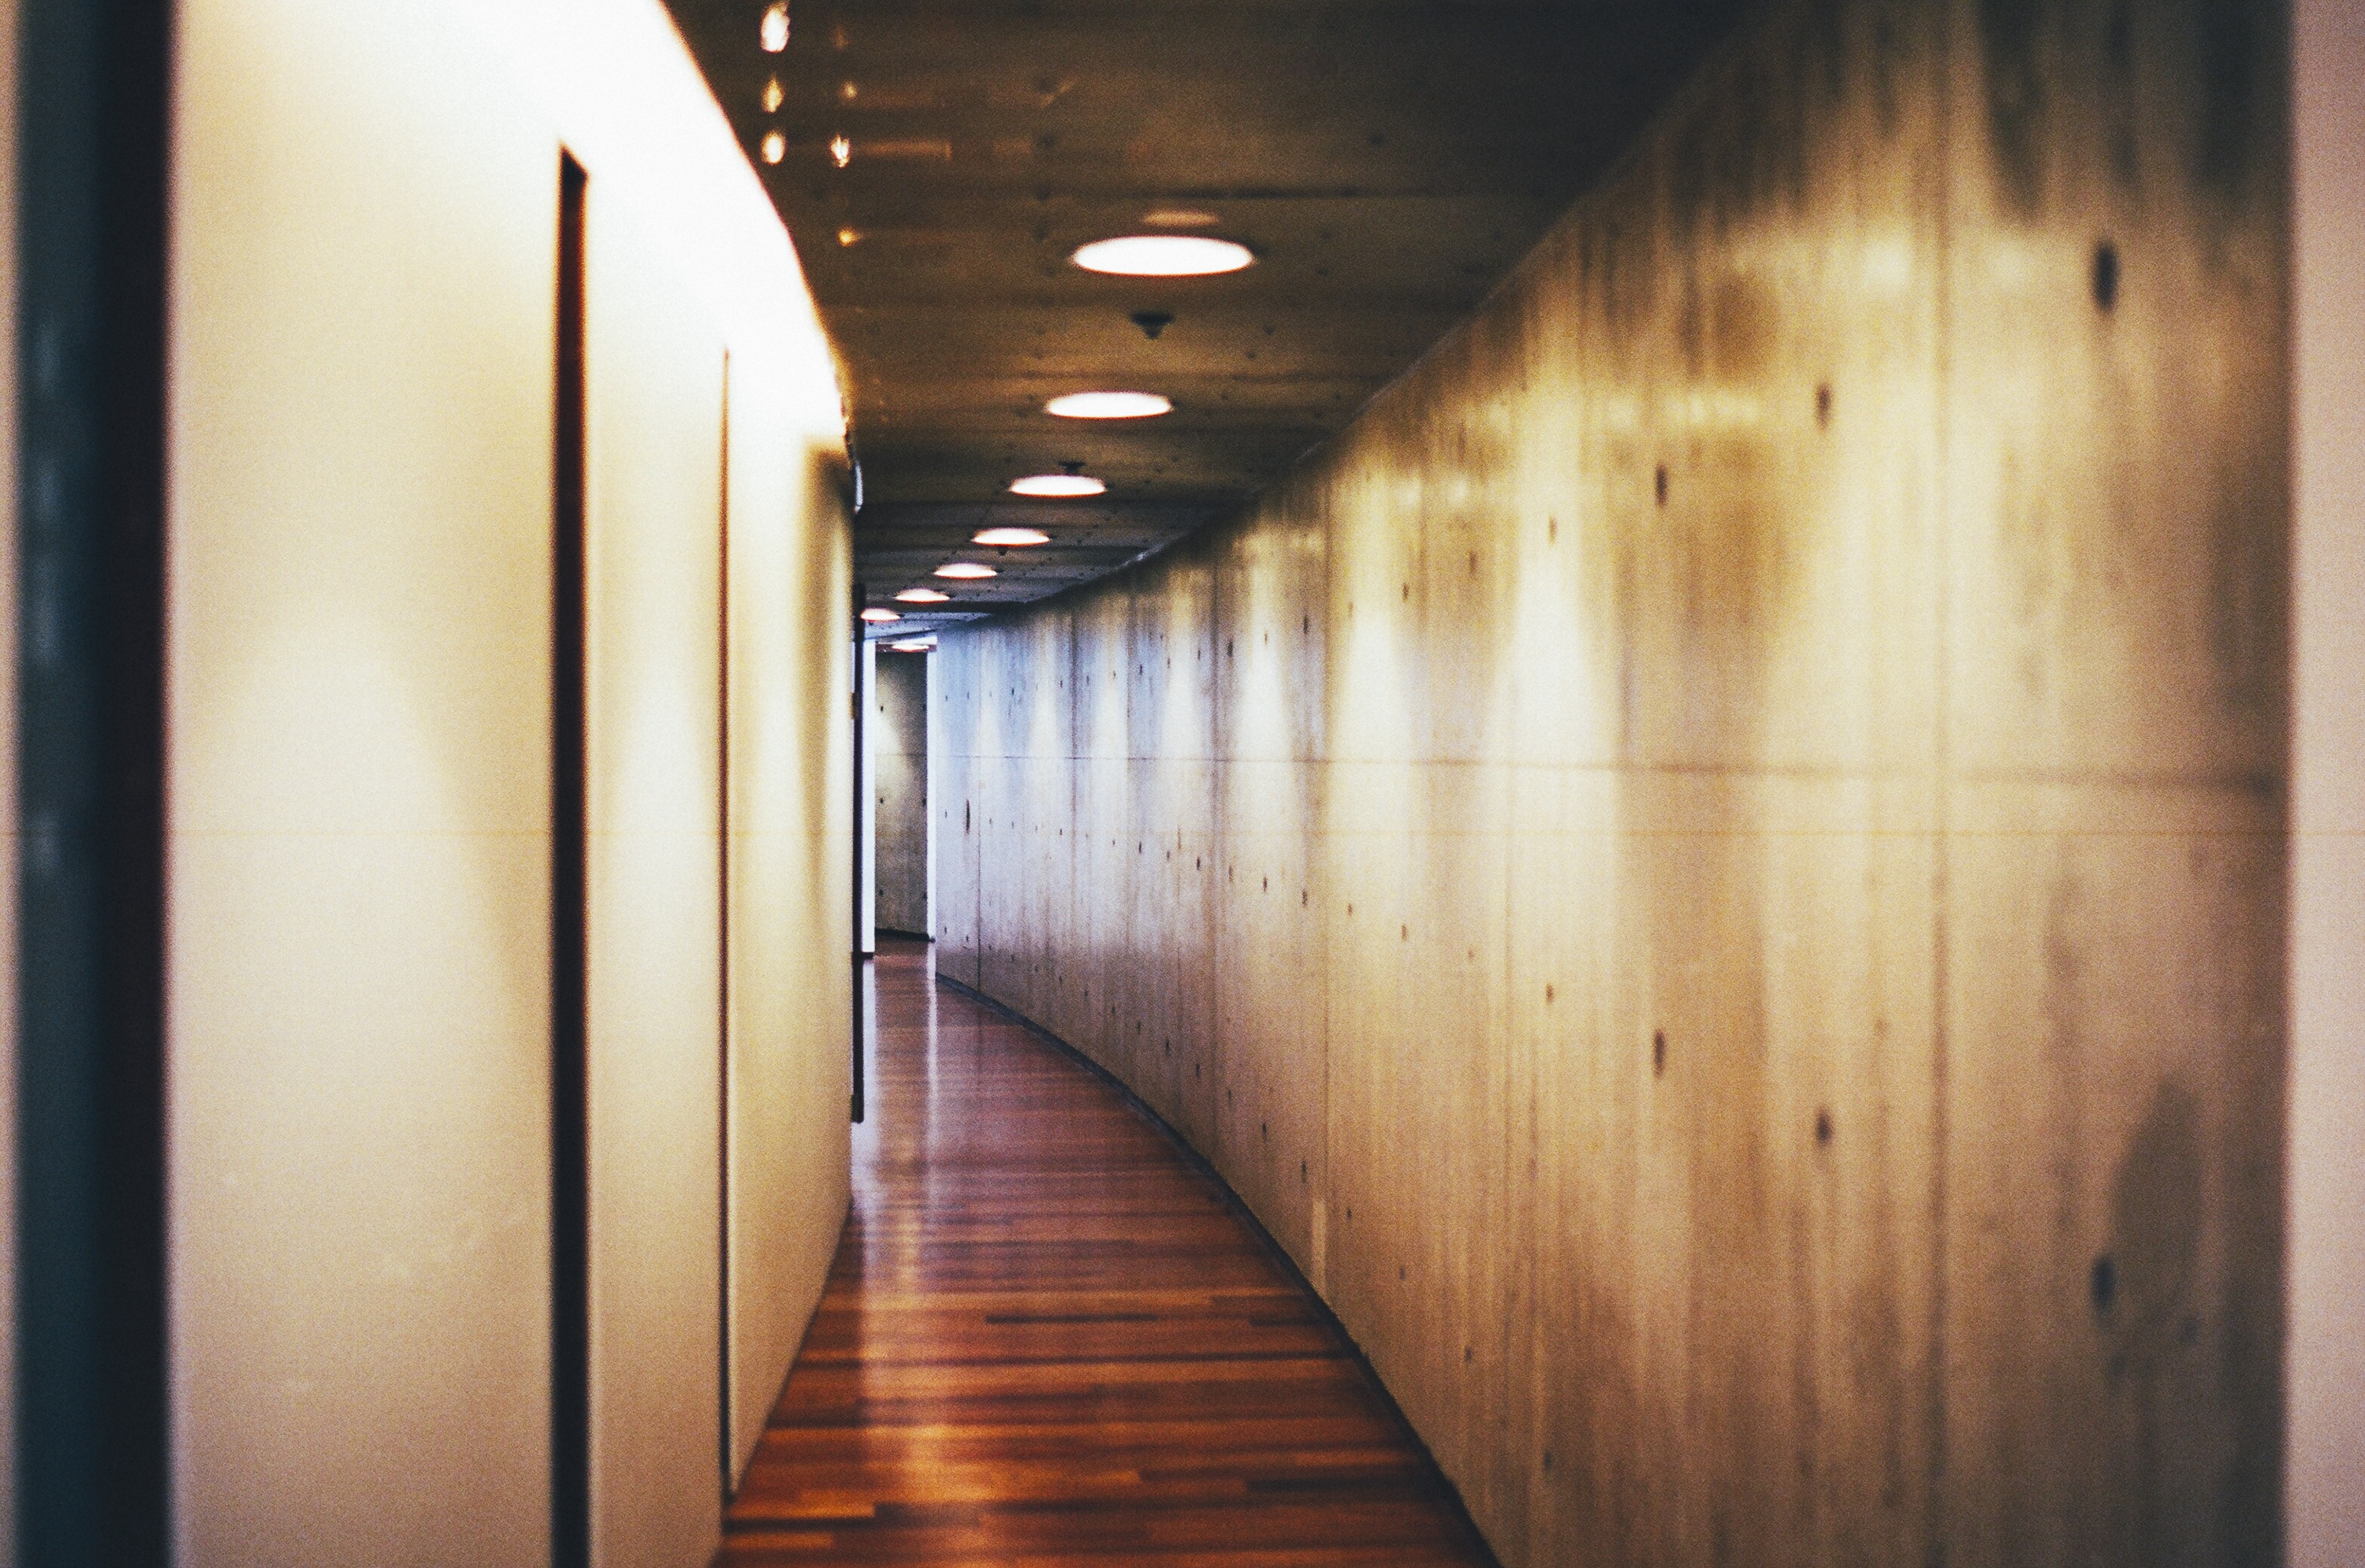
light, architecture, wood, floor, interior, subway, underground, hall, futuristic, interior design, lights, hardwood, walls, symmetry, hallway, lamps, passage, corridor, shape, gangway